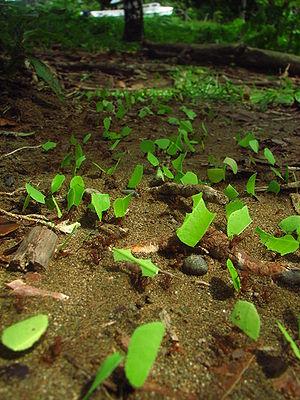
Les fourmis coupe-feuille, également appelées fourmis-manioc en Guyane, fourmis champignonnistes ou encore fourmis parasol, sont des fourmis vivant dans les régions d'Amérique tropicale. Afin de se nourrir, elles ont développé une symbiose avec un champignon qu'elles cultivent dans leur fourmilière. Pour cela, les ouvrières collectent des morceaux de feuilles et de fleurs, qui, après avoir été mâchés, vont servir de substrat pour la culture du champignon, dont elles vont ensuite se nourrir.
Dans le domaine de l'écologie et plus précisément des interactions biologiques et interactions durables, on parle d' « espèce-ingénieur » pour décrire les espèces qui par leur seule présence et activité modifient significativement à fortement leur environnement. Les termes « organisme ingénieur », « ingénieur d'écosystème » et « ingénieur écologique » sont des synonymes.
La bioturbation désigne le transfert d'éléments nutritifs ou chimiques par des êtres vivants au sein d'un compartiment d'un écosystème ou entre différents compartiments. C'est aussi le mélange actif des couches de sol ou d'eau par les espèces vivantes, animales principalement. La macro-bioturbation est due à l'action de la macrofaune et macroflore, la micro-bioturbation à celle des micro-organismes.